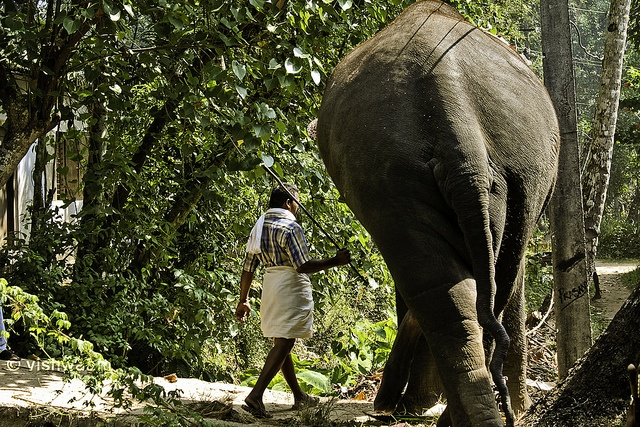
Guy walking an elephant down a dirt path.
Person with a stick walking towards the elephant
A person walking along side of an elephant in a forest.
A trainer in the woods with a large elephant
A man and an elephant walking in the forest.